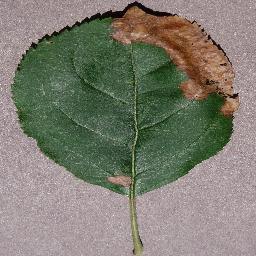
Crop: apple
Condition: black_rot